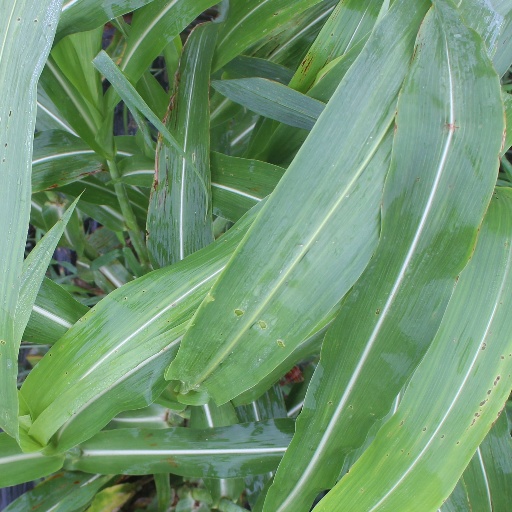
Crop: sorghum